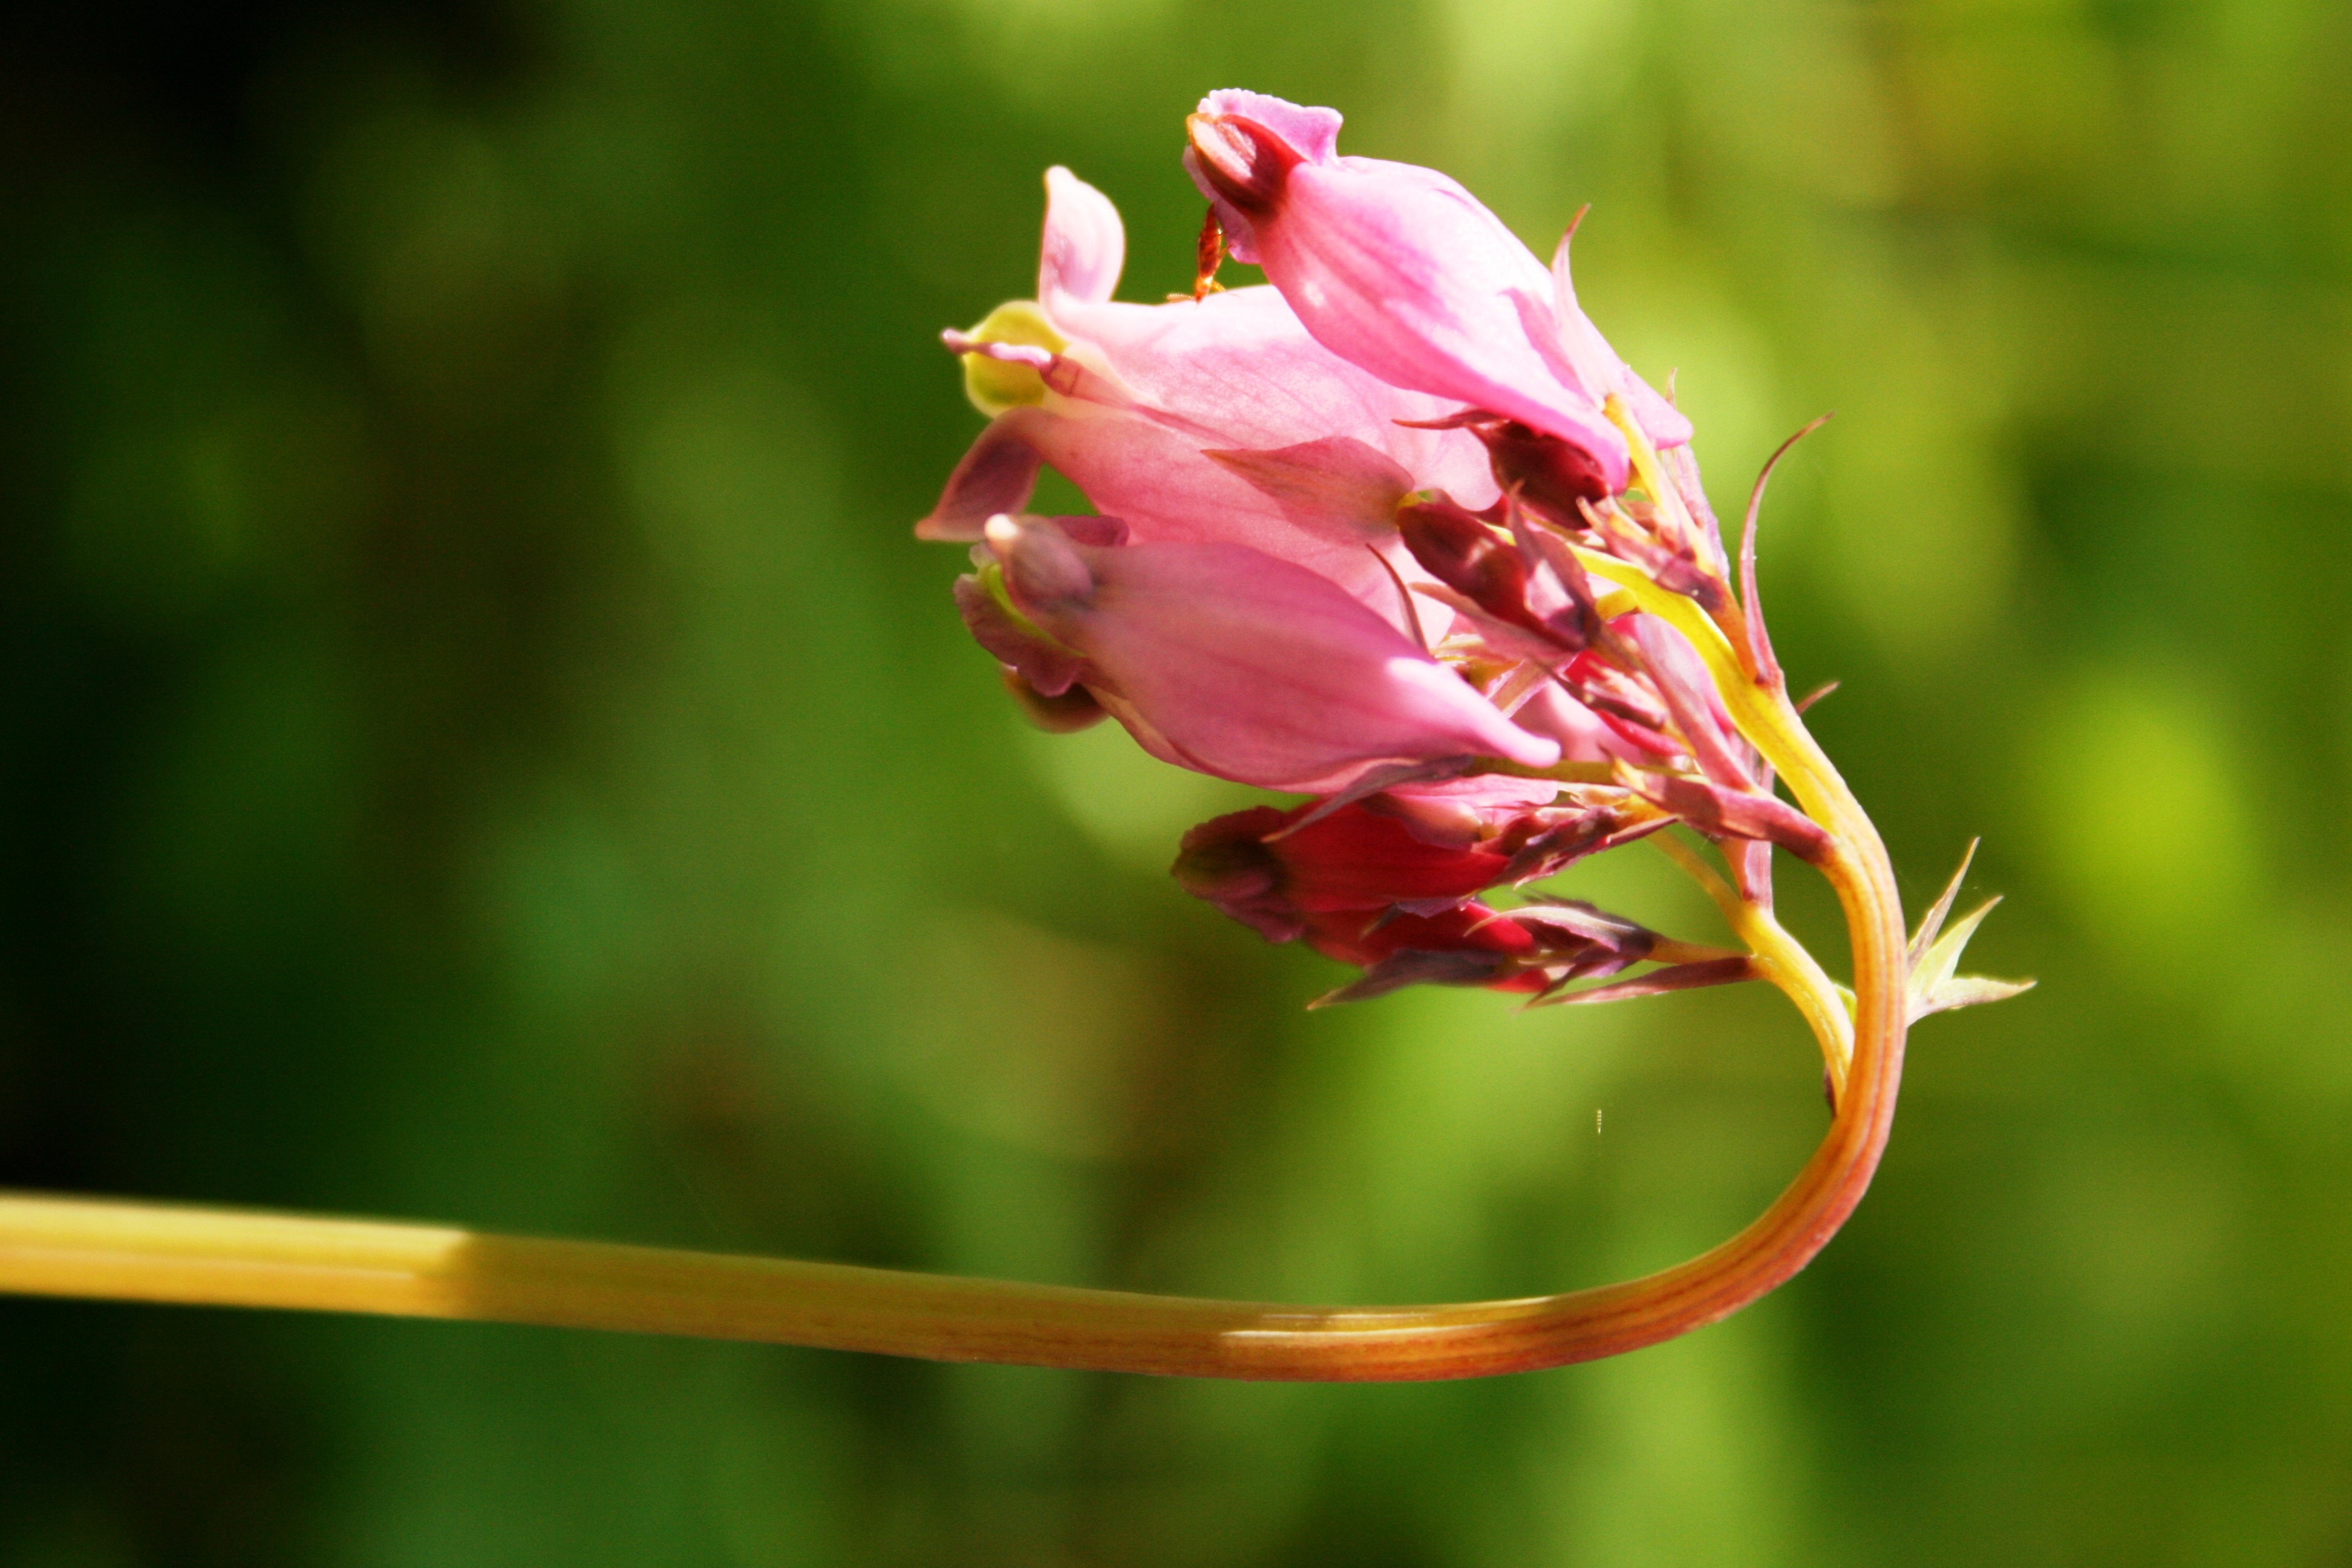
nature, branch, blossom, plant, photography, leaf, flower, petal, green, botany, flora, wildflower, close up, shrub, bud, nectar, macro photography, flowering plant, plant stem, land plant